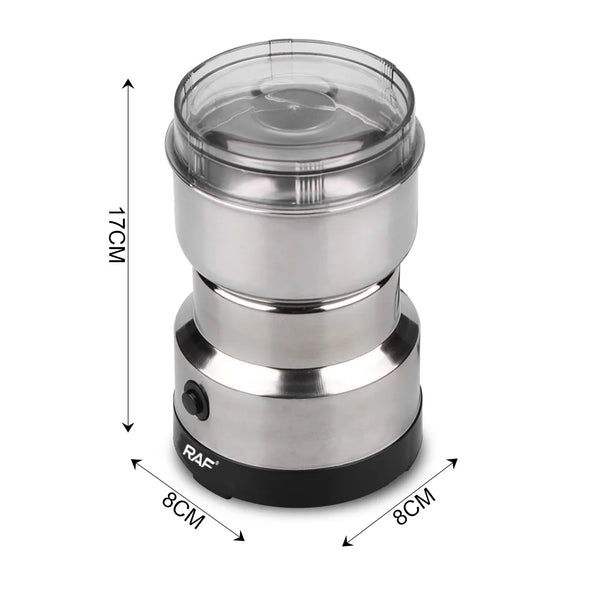
The most high quality Masala & Coffee Grinder
Product details of RAF Mini Electric Spices Grinder R.7113 Stainless Steel Grinder For Coffee beans, Spices, Masala Grinding Machine 220V Multifunctional coffee machine Model: R.7113 Material: Stainless Steel Type : Coffee beans, Nuts, Spices Masala Grinder Power: 300w Voltage: 220V-240V Plug: EU Power Source: AC220V, 50-60HZ Motor Speed: 14500 RPM Tank Capacity: 200ml or 85g Transparent lid Size: Mini Dimensions: 17 cm x 10.3 cm Switch Control: Push button Easy to operate and clean up Unique design and classic style RETURN POLICY: We have a 7-day return policy, which means you have 7 days after receiving your item to request a return. To be eligible for a return, your item must be in the same condition that you received it, unworn or unused, with tags, and in its original packaging. You’ll also need the receipt or proof of purchase. ✅ Safe & Easy - It's easy to use as you just press the pulse button until the coffee beans are ground into fine particles before having hot water poured over them to brew coffee. It's also easy to clean with a micro brush or a damp cloth. Only when the chamber is closed the grinder will operate, which is safe for use and worry-free. CONTACT DETAILS: Trade name: Brandy Wear Phone number: (+92) 327-1530155 Email: info.brandywear@gmail.com
Brand: Brandy Wear
Category: Home & Garden > Kitchen & Dining > Kitchen Appliances > Food Grinders & Mills > Food Mills